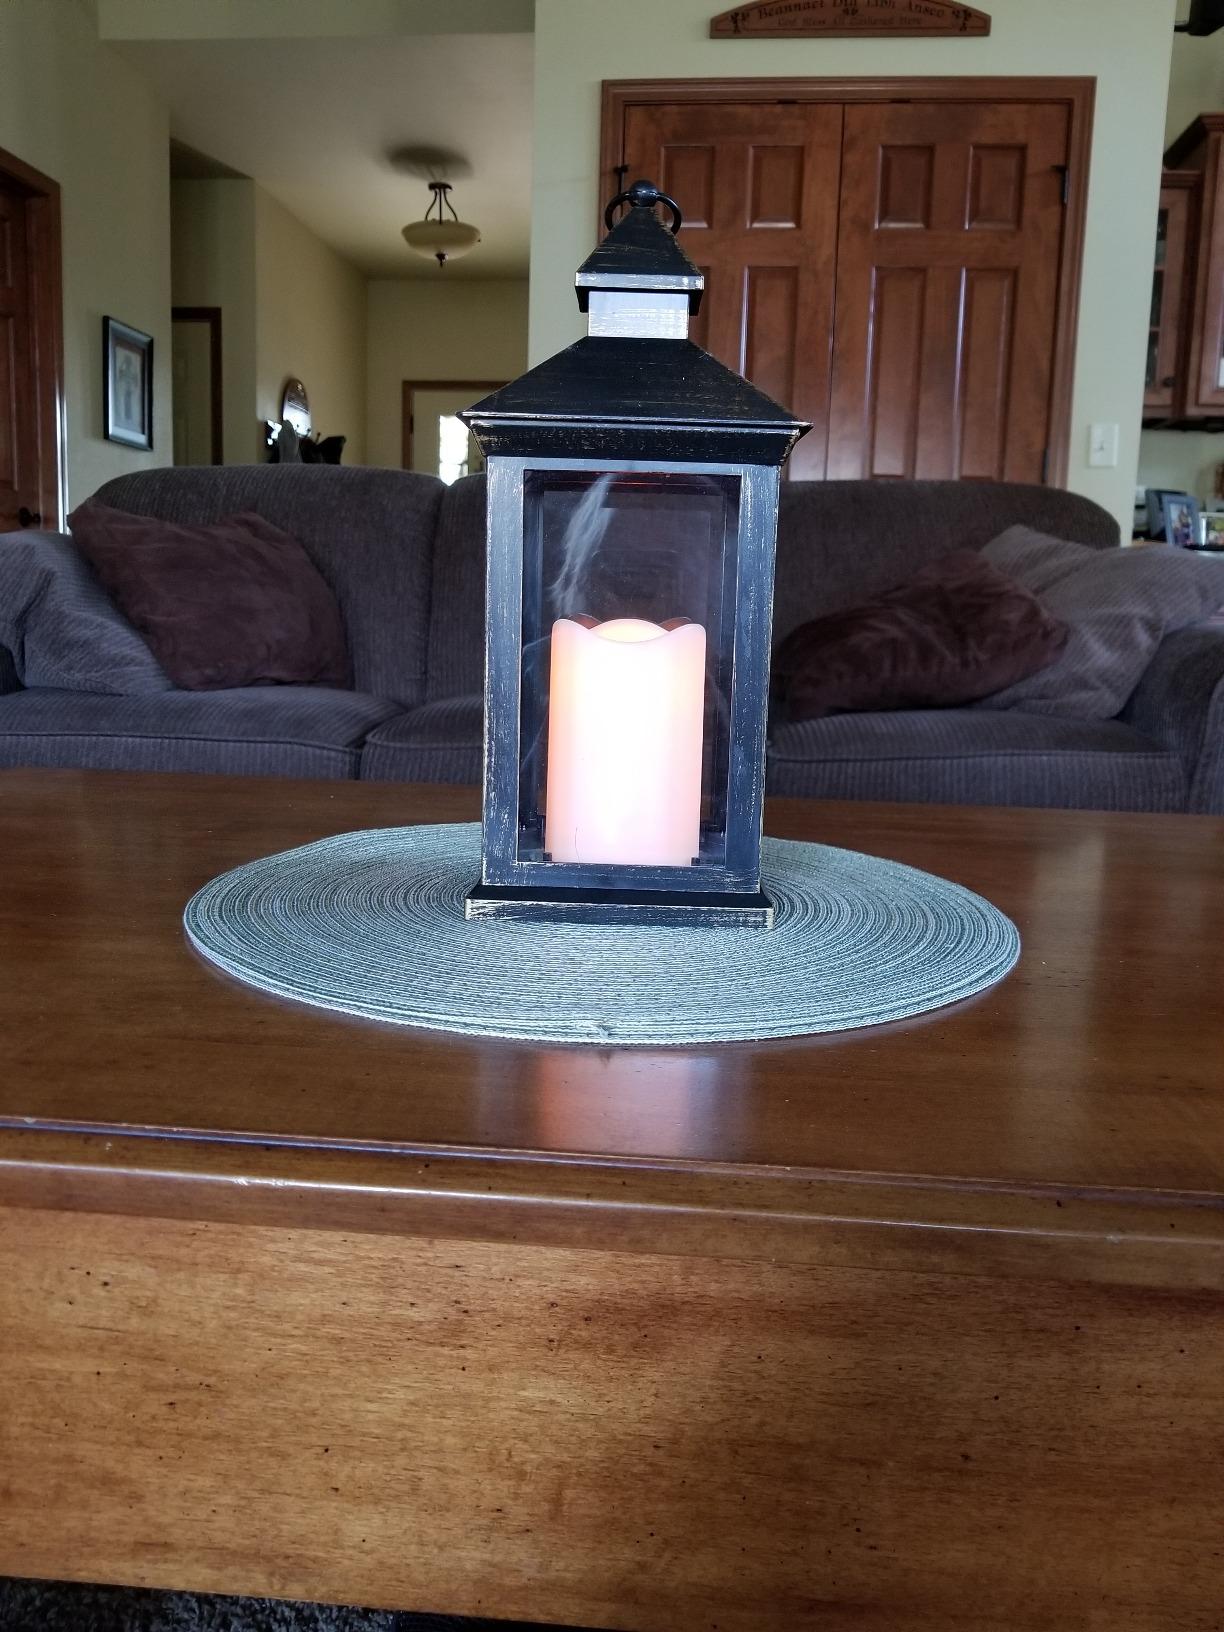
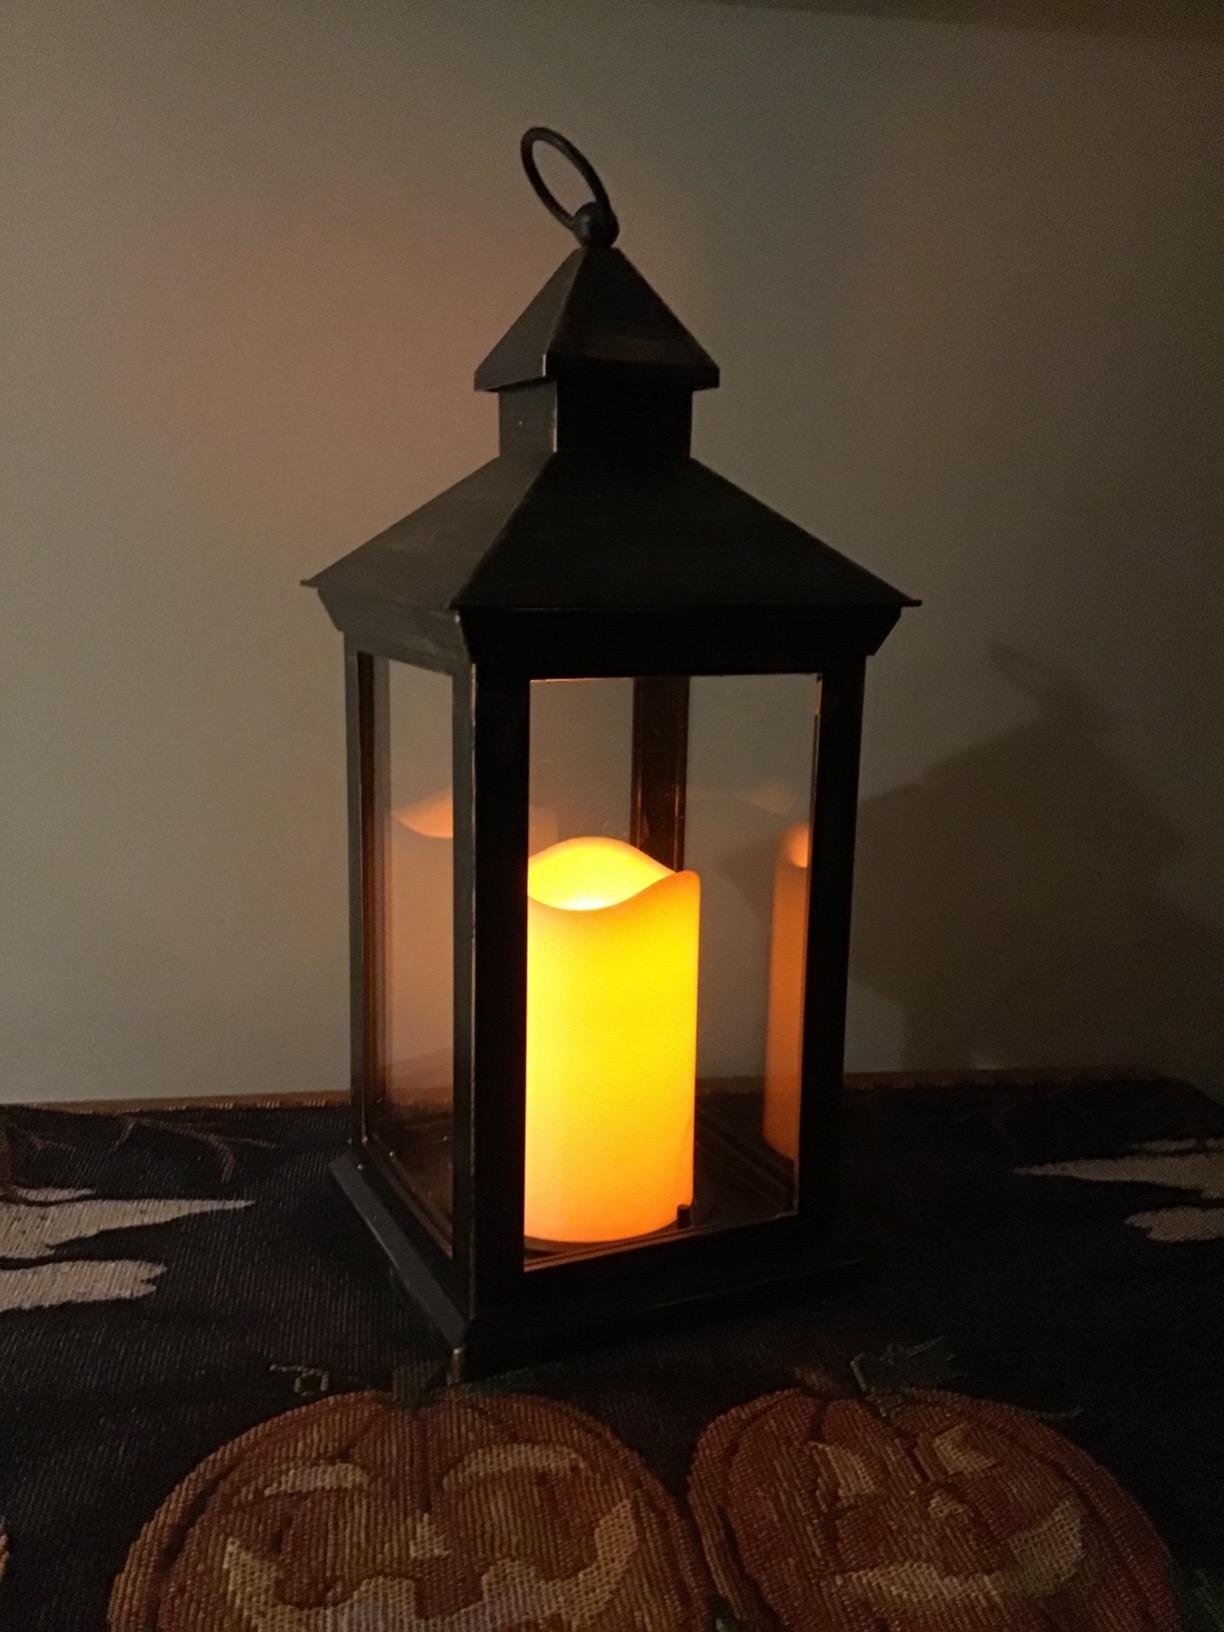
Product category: lantern
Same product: yes